Tokiwayama Bunko

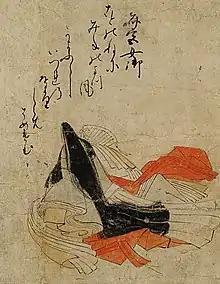
Saigū no Nyōgo

is a Japanese foundation with an important collection of Japanese and Chinese art, in particular ceramics, calligraphic works, and paintings. Established by Tsûsai Sugawara in 1954, this includes two National Treasures, twenty-three Important Cultural Properties (six paintings, sixteen calligraphic works/old documents/classical texts, one Muromachi-period red lacquered bowl), and eighteen Important Art Objects. The foundation possesses one of the largest collections of bokuseki calligraphy, ceramics, and religious arts in Japan.